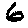
Label: 6